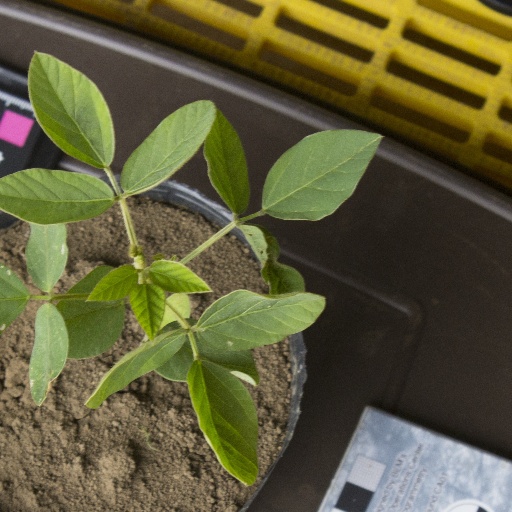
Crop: soybean